Tomás Lipovšek Puches

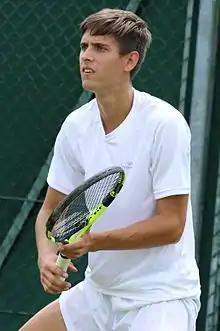

Tomás Lipovšek Puches (born 17 April 1993) is a Slovenian–Argentine tennis player.